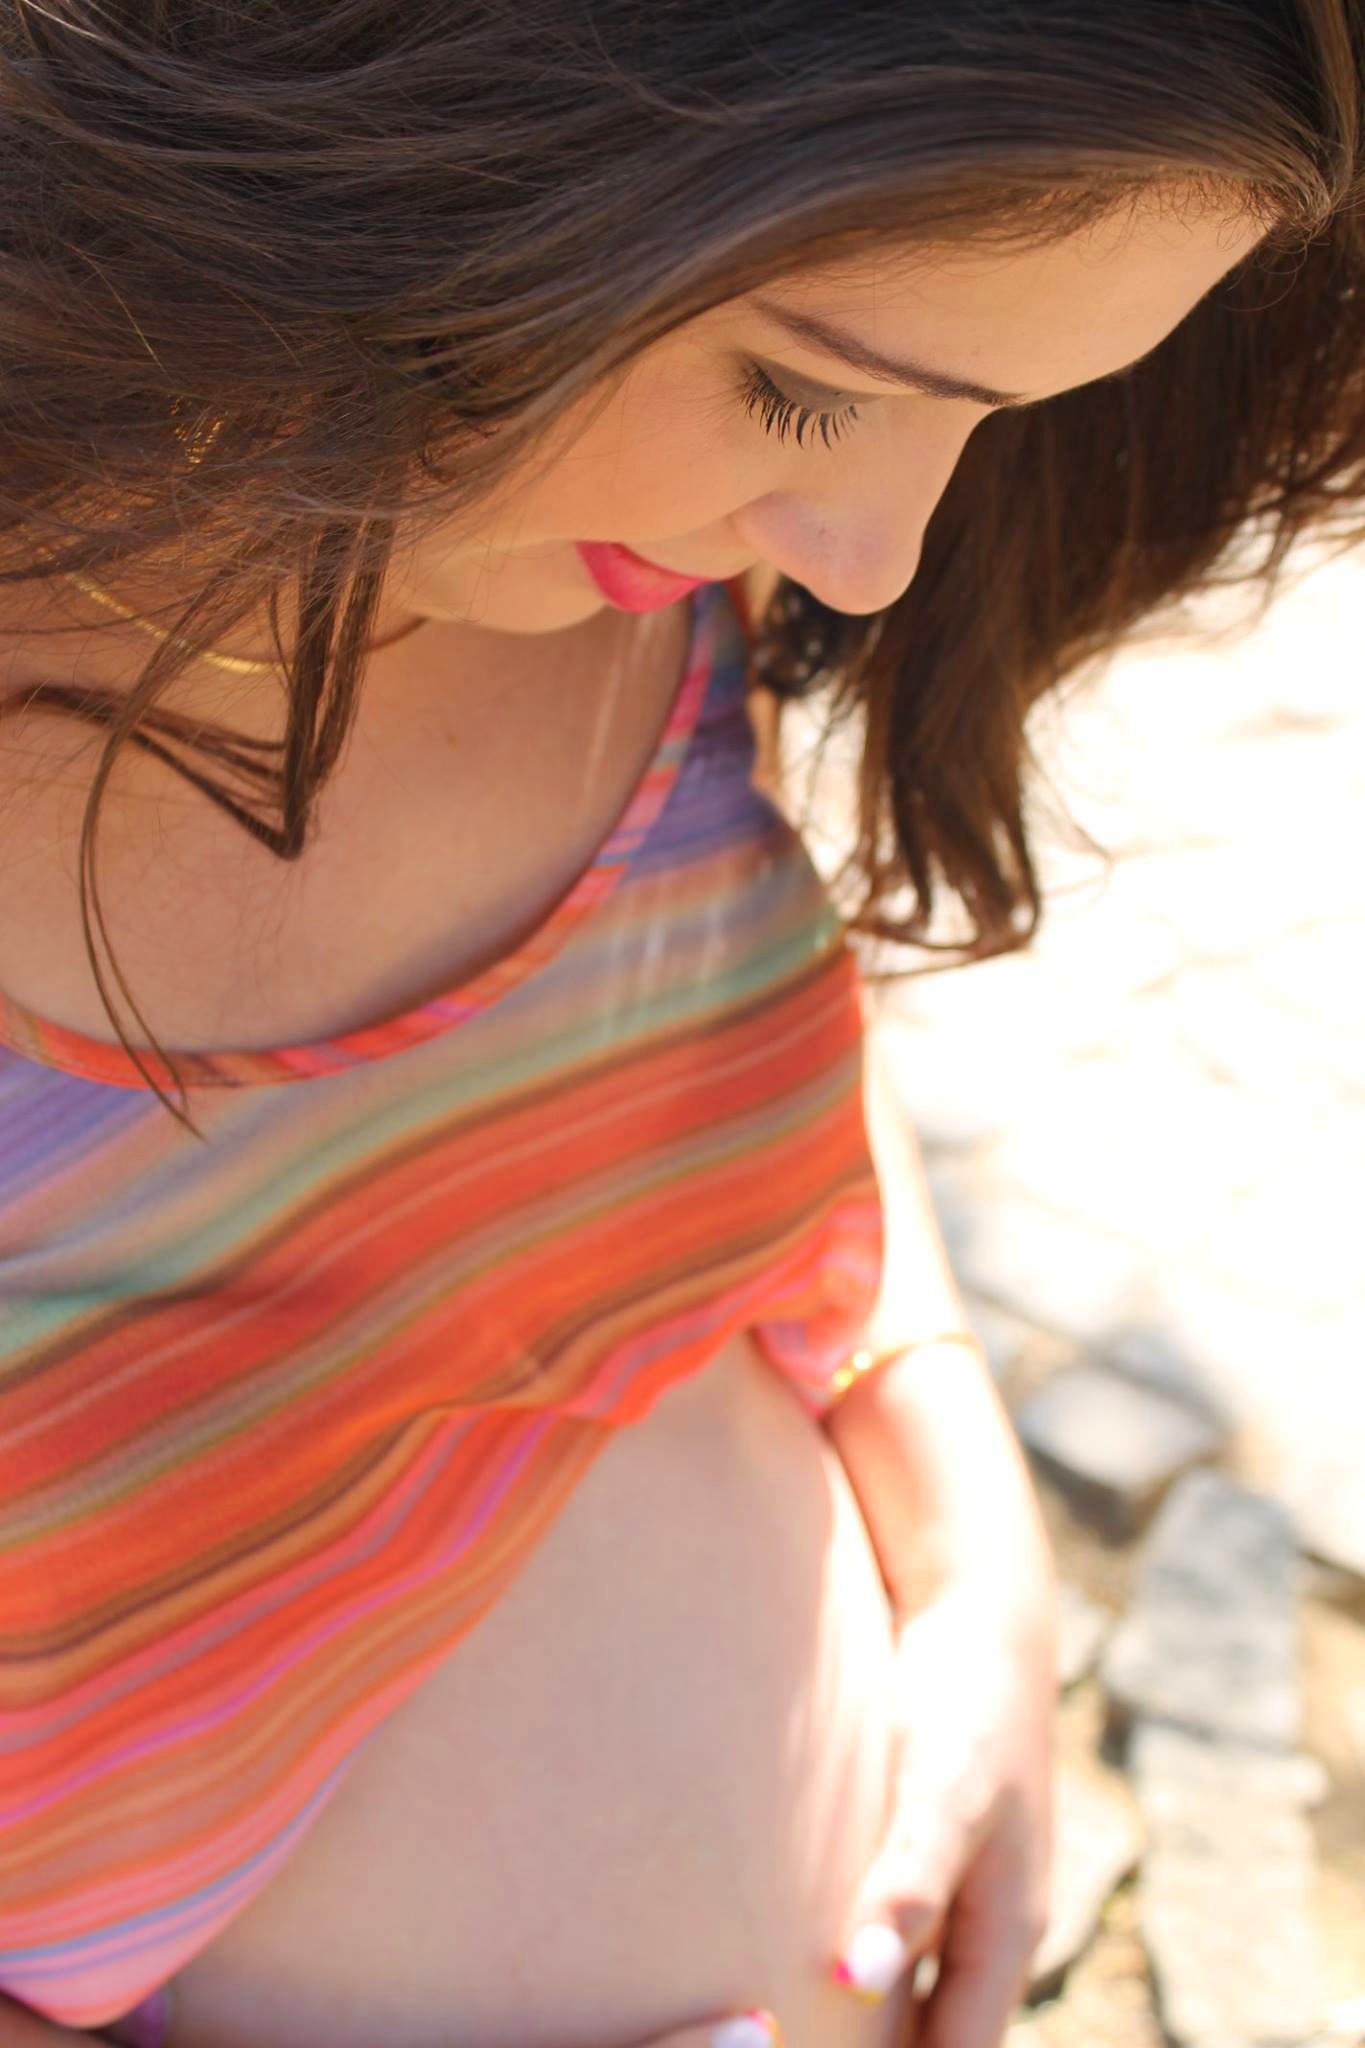
hand, person, girl, woman, hair, photography, time, female, leg, waiting, love, model, finger, color, clothing, lady, baby, hairstyle, mom, mouth, long hair, pregnancy, human body, black hair, mother, single, eye, glasses, skin, pregnant, belly, beauty, joy, beautiful, blond, organ, emotion, months, linda, essay, interaction, abdomen, photo shoot, brown hair, sense, pregnant woman, vintage pregnant, big belly, pictures pregnant, pregnant photos, maternity test, pregnant test, human action, undergarment, art model